Prince Rupert of the Rhine

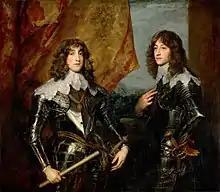
The picture consists of Charles Louis on the left and Rupert on the right, both in dark armour, standing against an open window with a billowing curtain.

Rupert was born in Prague, Bohemia, in 1619, and was declared a prince by the principality of Lusatia. His father had just been elected king by the largely Protestant estates of Bohemia. This was perceived as an act of rebellion by the Catholic House of Habsburg, who had been kings of Bohemia since 1526, and initiated the Thirty Years' War. Frederick was not supported by the Protestant Union, and in 1620 was defeated by Emperor Ferdinand II in the Battle of White Mountain. Rupert's parents were thus mockingly termed the "Winter King and Queen". Rupert was almost left behind in the court's rush to escape Ferdinand's advance on Prague, until courtier Kryštof z Donína (Christopher Dhona) tossed the prince into a carriage at the last moment.